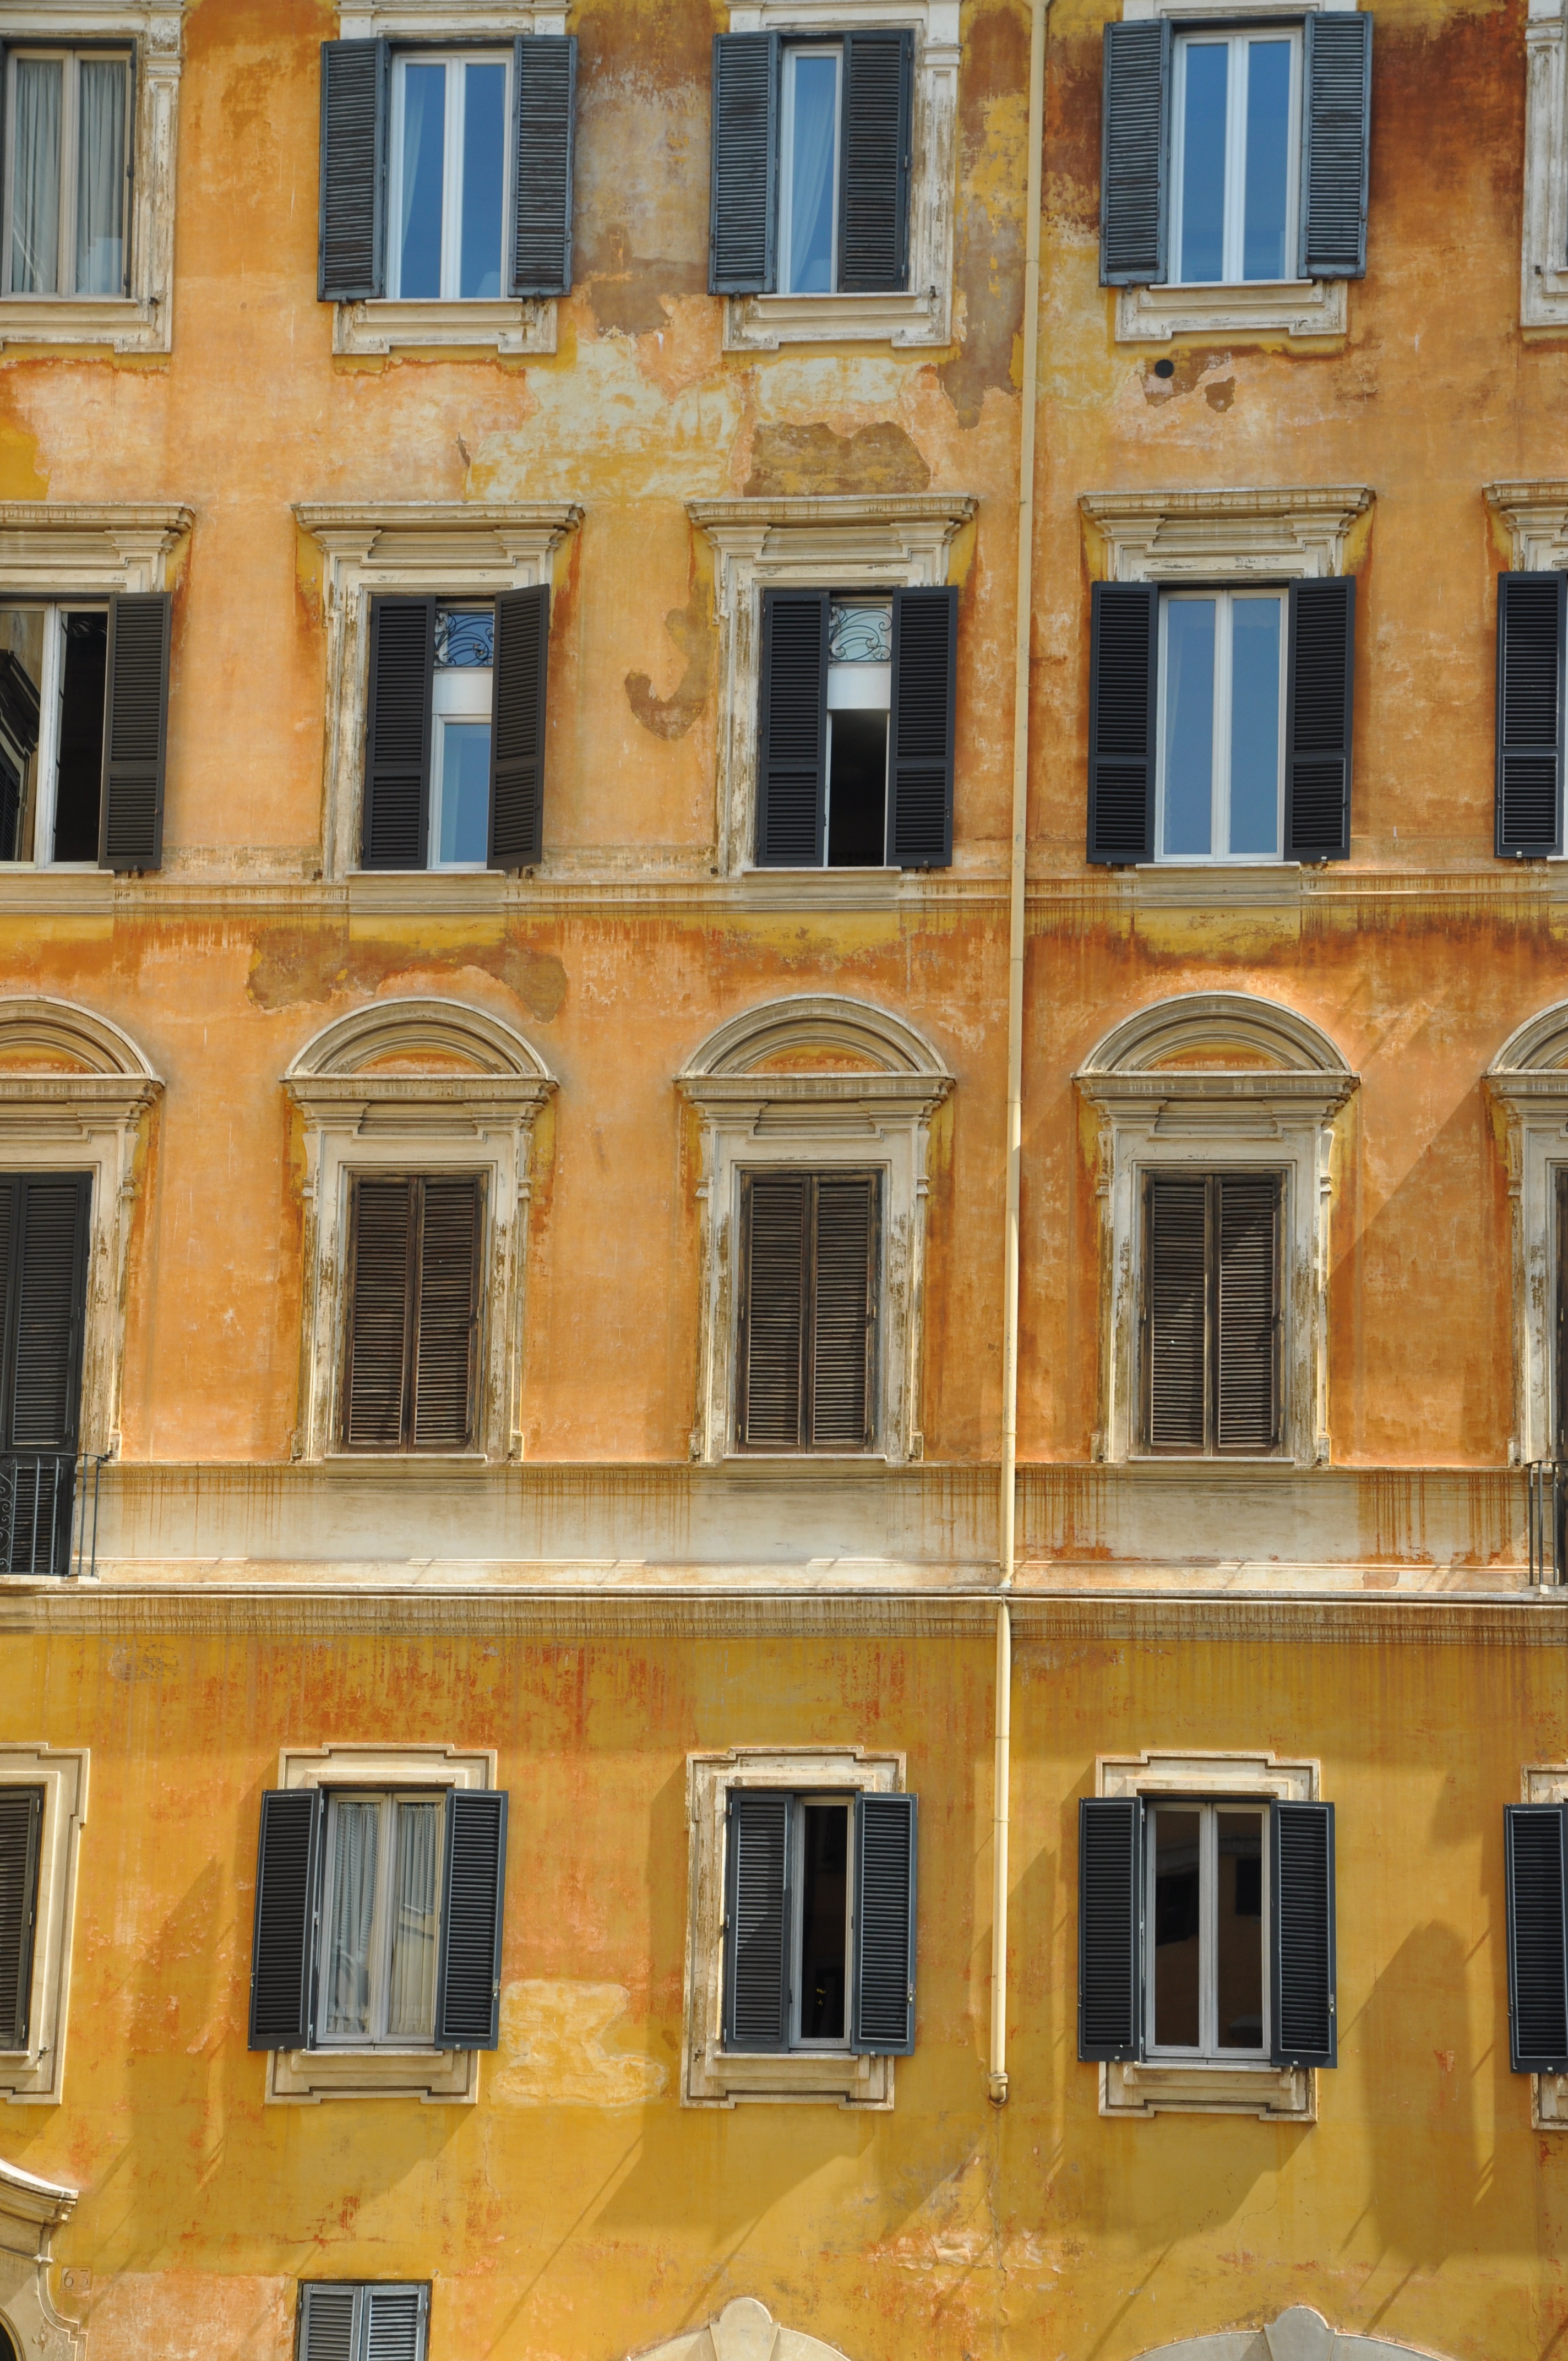
architecture, wood, house, window, town, building, palace, wall, downtown, balcony, facade, property, brick, apartment, rome, shape, neighbourhood, urban area, residential area